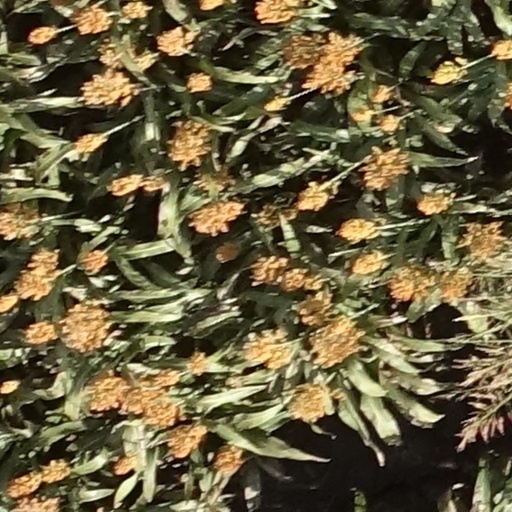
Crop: sorghum